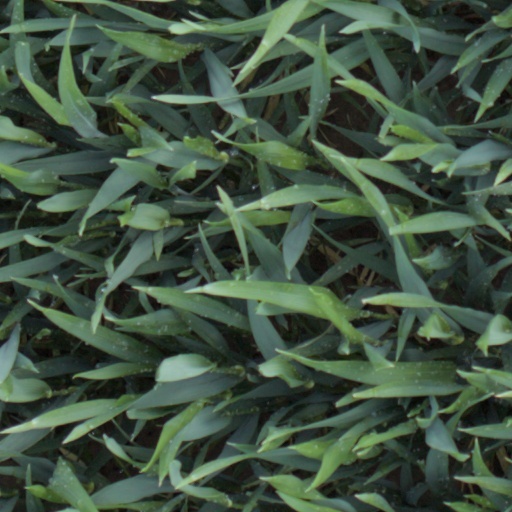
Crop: wheat